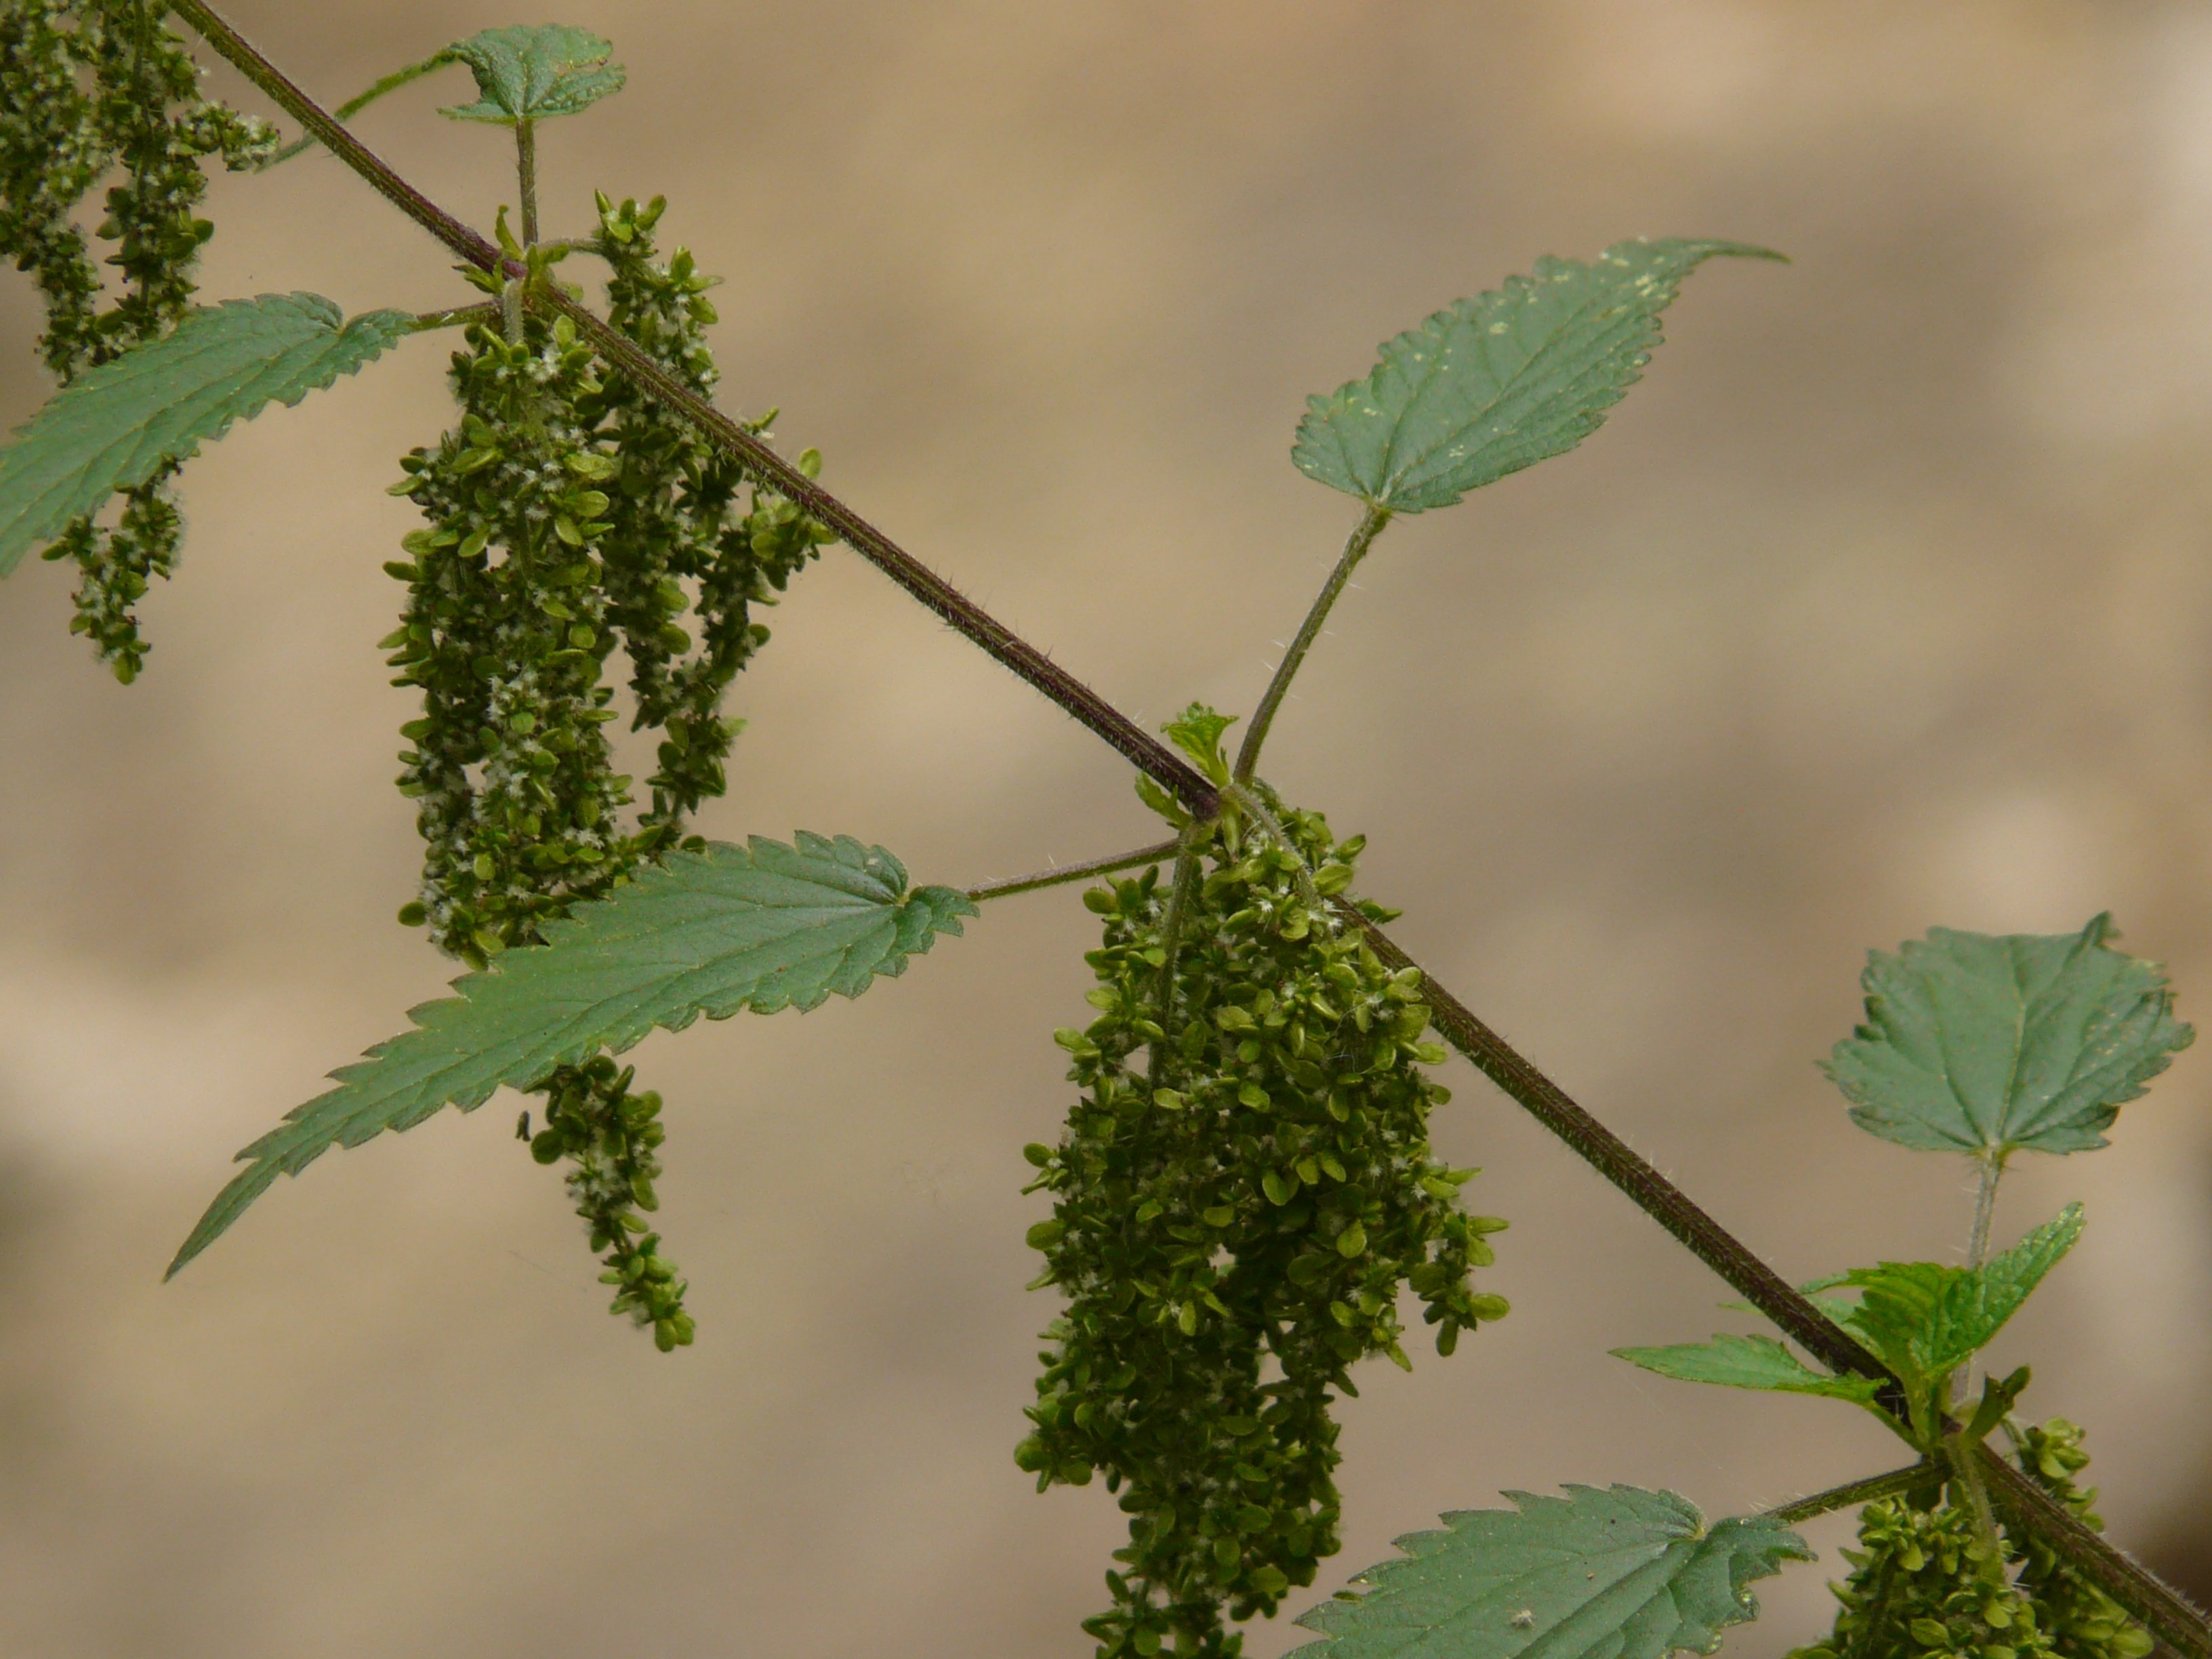
tree, nature, branch, plant, leaf, flower, food, green, herb, produce, botany, flora, shrub, back light, flowering plant, urtica, stinging nettle, land plant, apiales, parsley family